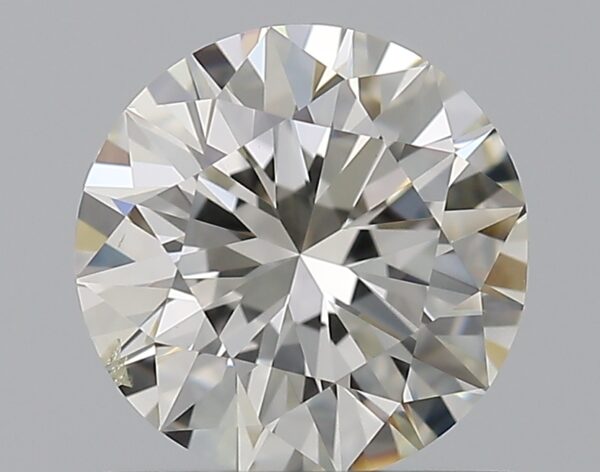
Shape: round
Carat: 0.9
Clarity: SI1
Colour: J
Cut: VG
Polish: EX
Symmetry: VG
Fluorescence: M
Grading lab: GIA
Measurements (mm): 6.13 x 6.2 x 3.84